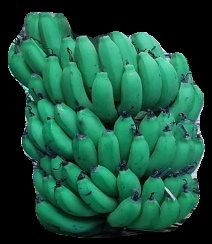
Variety: pachbale
Grade: grade2